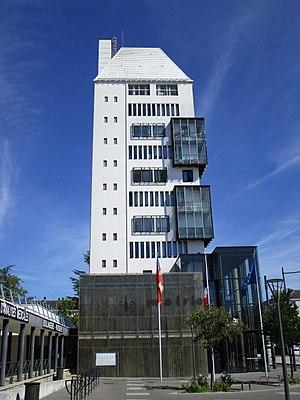
La tour du Beffroi, dans le quartier Beffroi-Europe à Tours Nord.
Le quartier Europe, Europe-Chateaubriand ou encore Beffroi-Europe est un quartier français de la ville de Tours. Situé sur la partie nord de la commune, il compte près de 10 400 habitants en 2012. C'est un quartier composé de grands ensembles et de zones pavillonnaires, construit entre 1966 et 1972 dans un contexte où la ville de Tours cherche des terrains pour construire davantage de logements, vue la très forte demande dans le contexte des Trente Glorieuses. Après avoir largement développé le centre et le sud de la ville, la municipalité peut se tourner vers le nord grâce à la fusion avec la commune de Saint-Symphorien en 1964.
Le canton de Tours-Nord-Ouest est un ancien canton français situé dans le département d'Indre-et-Loire et la région Centre.